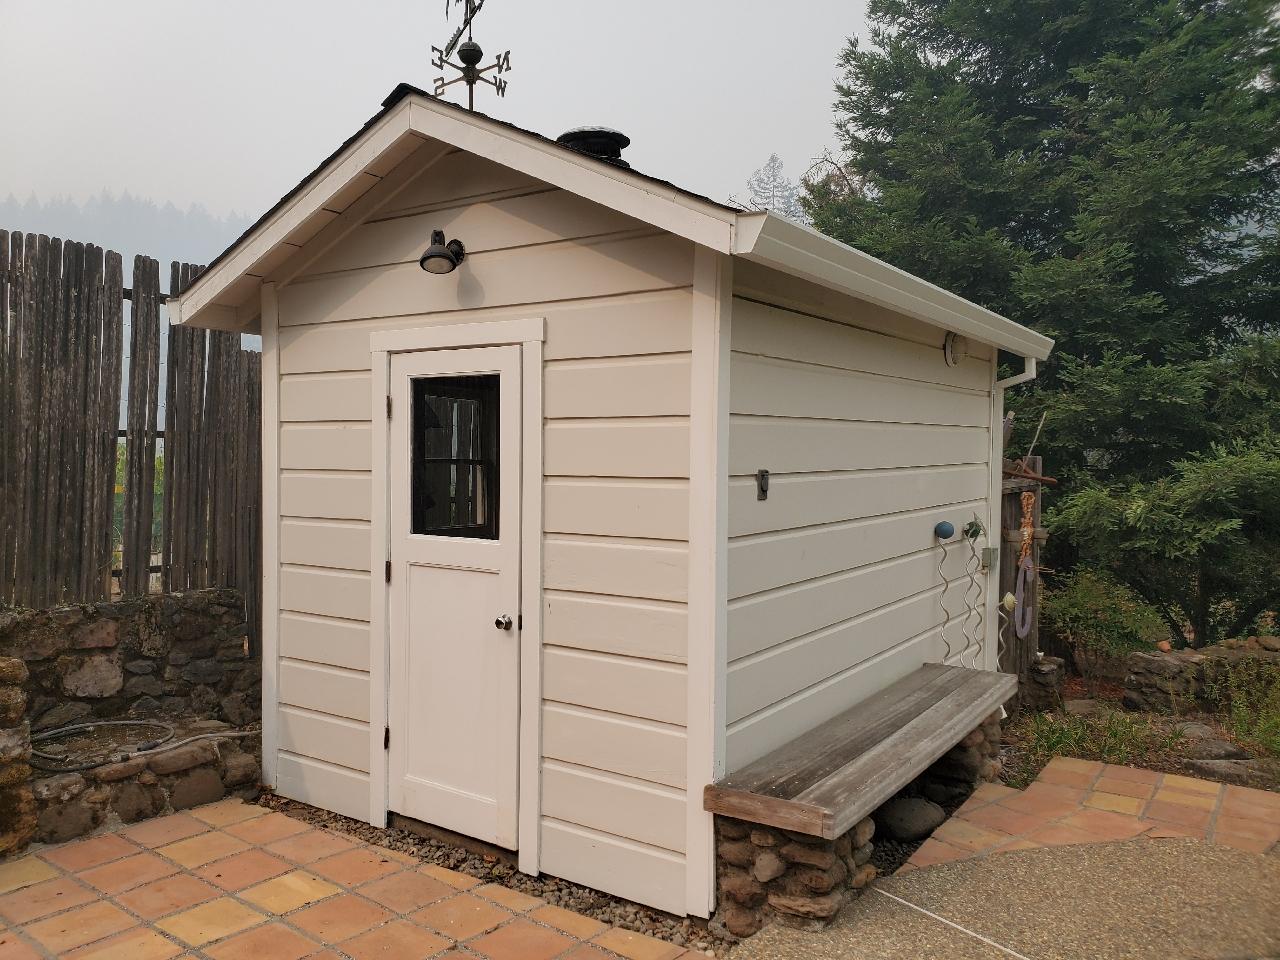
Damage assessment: no_damage